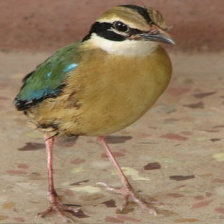
Species: INDIAN PITTA
Scientific name: PITTA BRACHYURA